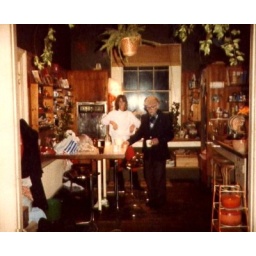
Wish my kitchen was that big in my present house